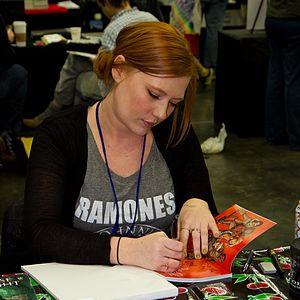
Joëlle Jones, née le 20 février 1980 à Boise, est une dessinatrice et scénariste américaine de bande dessinée.